Jay-Niles Memorial Library

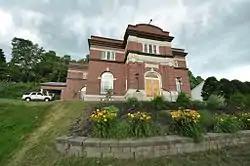

The Jay-Niles Memorial Library or Niles Memorial Library is the public library of Jay, Maine. It is located on Maine State Route 4, in an architecturally distinguished Colonial Revival building built in 1916-18 as a memorial to Veranus and Mehitable Niles, and the town's Civil War soldiers. The building was added to the National Register of Historic Places in 1987.